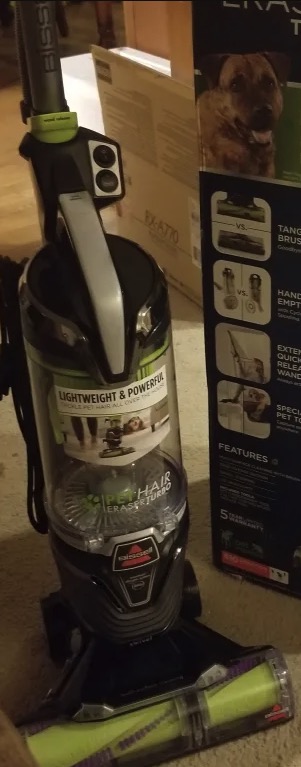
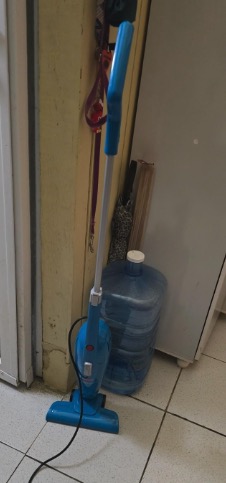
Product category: items_vacuum
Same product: no